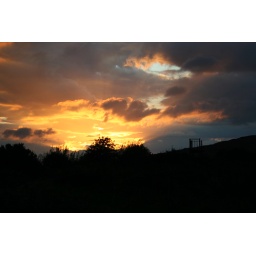
sky over eilean donan castle